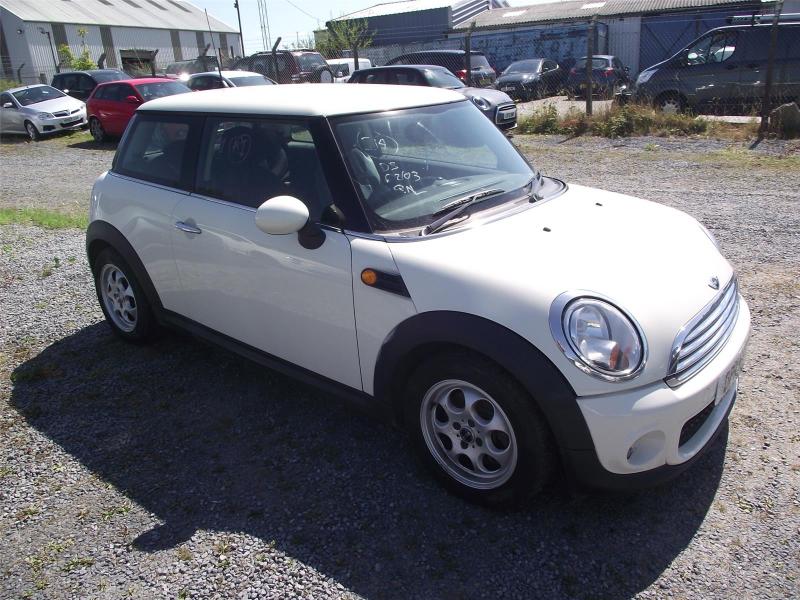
Aucun dommage détecté.
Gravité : aucun